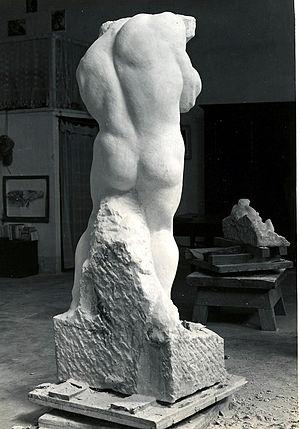
Le Monument à la Résistance d'Antibes en cours dans l'atelier du sculpteur Marcel Mayer
Marcel Mayer ou Mayer est un sculpteur français, né au XXᵉ siècle qui a mené une carrière indépendante hors des écoles et des doctrines comme l’a dit de lui Albert Camus.